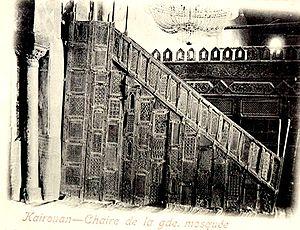
L'islam est une religion abrahamique s'appuyant sur le dogme du monothéisme absolu et prenant sa source dans le Coran, considéré comme le réceptacle de la parole de Dieu révélée, au VIIᵉ siècle en Arabie, à Mahomet, proclamé par les adhérents de l'islam comme étant le dernier prophète de Dieu. Un adepte de l'islam est appelé un musulman ; il a des devoirs cultuels, souvent appelés les « piliers de l'islam ». Les musulmans croient que Dieu est unique et indivisible et que l'islam est la religion naturelle au sens où elle n'a pas besoin de la foi en l'unicité divine pour constater l'existence de Dieu, cette vérité étant donnée tout entière dès le premier jour et dès le premier Homme. Ainsi, elle se présente comme un retour sur les pas d'Abraham, en une soumission exclusive à la volonté d'Allah.